List of Olympic venues in canoeing

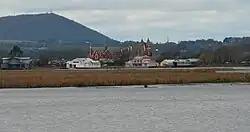
Lake Wendouree hosted the canoeing events when the 1956 Summer Olympics were in Melbourne.

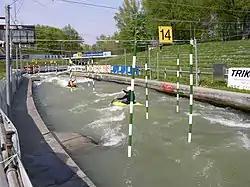
The Eiskanal in Augsburg hosted the canoe slalom for the 1972 Summer Olympics held in neighboring Munich.

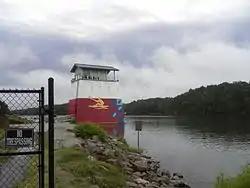
Lake Lanier in 2010. For the 1996 Summer Olympics in neighboring Atlanta, the venue hosted the canoe sprint events.

For the Summer Olympics there are 26 venues that have been or will be used in canoeing. Initially set for canoe sprint (flatwater racing until November 2008), canoe slalom (slalom racing until November 2008) was first added at the 1972 Summer Olympics in Munich. Dropped after those games, canoe slalom was reinstituted at the 1992 Summer Olympics in Barcelona. Usually, the rowing events have been held in the same venues as canoe sprint, the exceptions being 1952, 1964 and 1992.